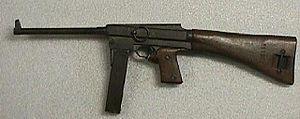
Le pistolet-mitrailleur, aussi appelé mitraillette, est une arme à feu individuelle à tir automatique utilisant une cartouche de pistolet.
Le pistolet-mitrailleur MAS 1938 est une arme conçue avant la Seconde Guerre mondiale par la manufacture d'armes de Saint-Étienne pour l'armée française. Il ne fut cependant jamais employé en grand nombre par celle-ci, le MAT 49 lui succédant dès 1950.